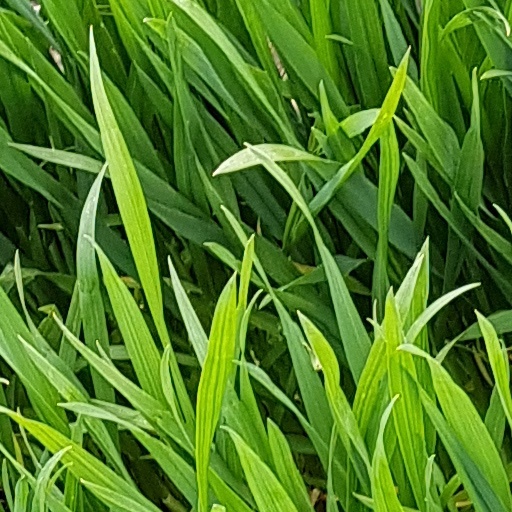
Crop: wheat